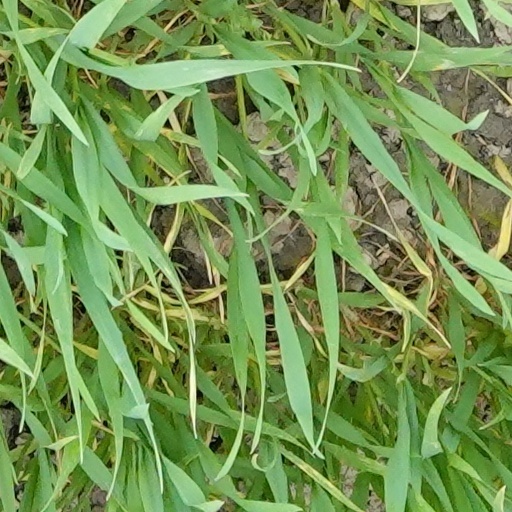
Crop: wheat